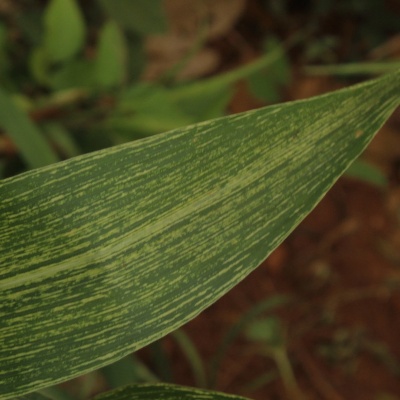
Crop: Maize
Condition: streak virus